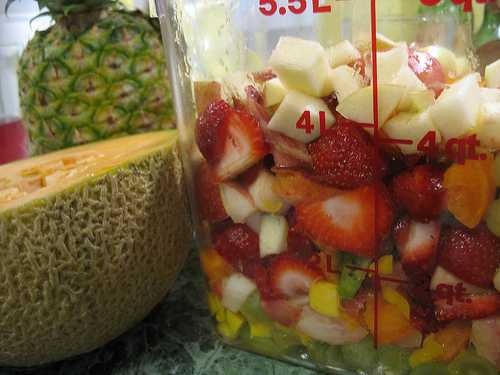
Label: Pineapple